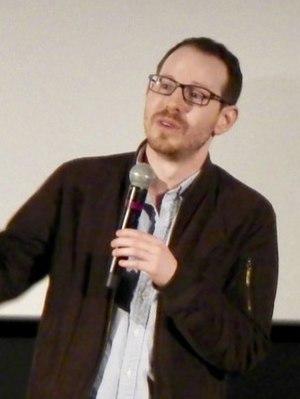
Ari Aster est un réalisateur et scénariste américain, né le 15 juillet 1986 à New York. Il est principalement connu pour avoir dirigé et écrit les films d'horreur Hérédité et Midsommar ainsi que le court métrage The Strange Thing About the Johnsons.